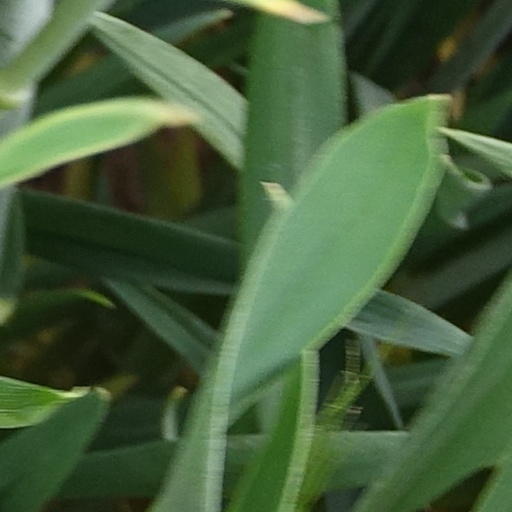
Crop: wheat